Ohio State Route 701

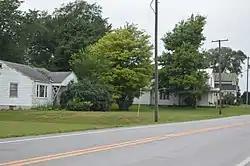
Houses at Blanchard

The entirety of SR 701 runs within rural territory in the northern half of Hardin County. It begins at a T-intersection with SR 309 in the extreme northern portion of Marion Township. The highway runs northeast a short distance before turning due east onto the boundary between Marion and Liberty Townships. For its entire distance, SR 701 passes through vast farmland. In addition, small patches of woods and a number of houses appear along the highway as well. SR 701 intersects County Road 65 (CR 65) and then CR 75, at which point it becomes the border between Cessna and Washington Townships. As it straddles the boundary between these two townships, SR 701 successively intersects Township Road 85 (TR 85) and TR 87, followed by split intersections with CR 95, TR 105, CR 115 and TR 125. Upon intersecting CR 135, SR 701 becomes the separation between Pleasant and Blanchard Townships. The highway crosses a CSX railway line, after which it meets TR 145 prior to arriving at its endpoint at US 68. Continuing to the east of US 68 following the end of SR 701 is CR 70.